George Pettit

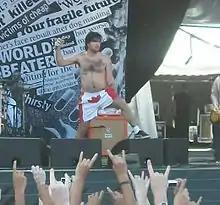
Pettit in 2010

At the age of 17 Pettit, joined by friends Dallas Green, Wade MacNeil, Chris Steele, and Jesse Ingelevics formed Alexisonfire. According to Pettit, he had a choice of going to art school or being in the band before the first tour. Pettit ultimately chose Alexisonfire which would later gain worldwide recognition.